Ethan Loch

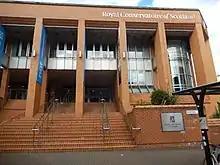
Loch is currently studying at the Royal Conservatoire of Scotland.

For his primary education, Loch was homeschooled by his parents. At the age of twelve, he started piano lessons with Simon Bottomley in Manchester. Under Bottomley, Loch developed his piano technique; of Bottomley's teaching, Loch stated: